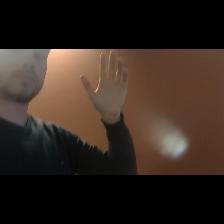
Label: Human